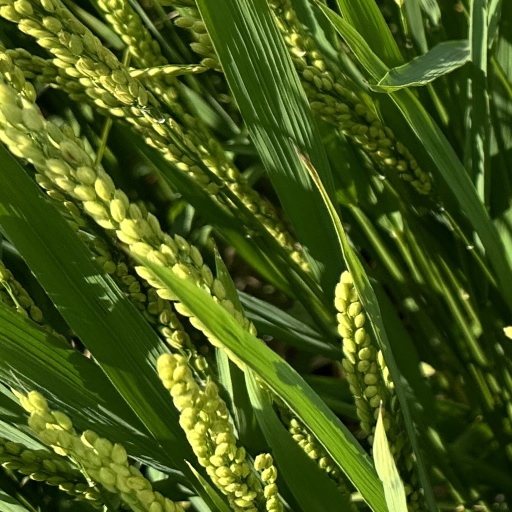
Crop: rice